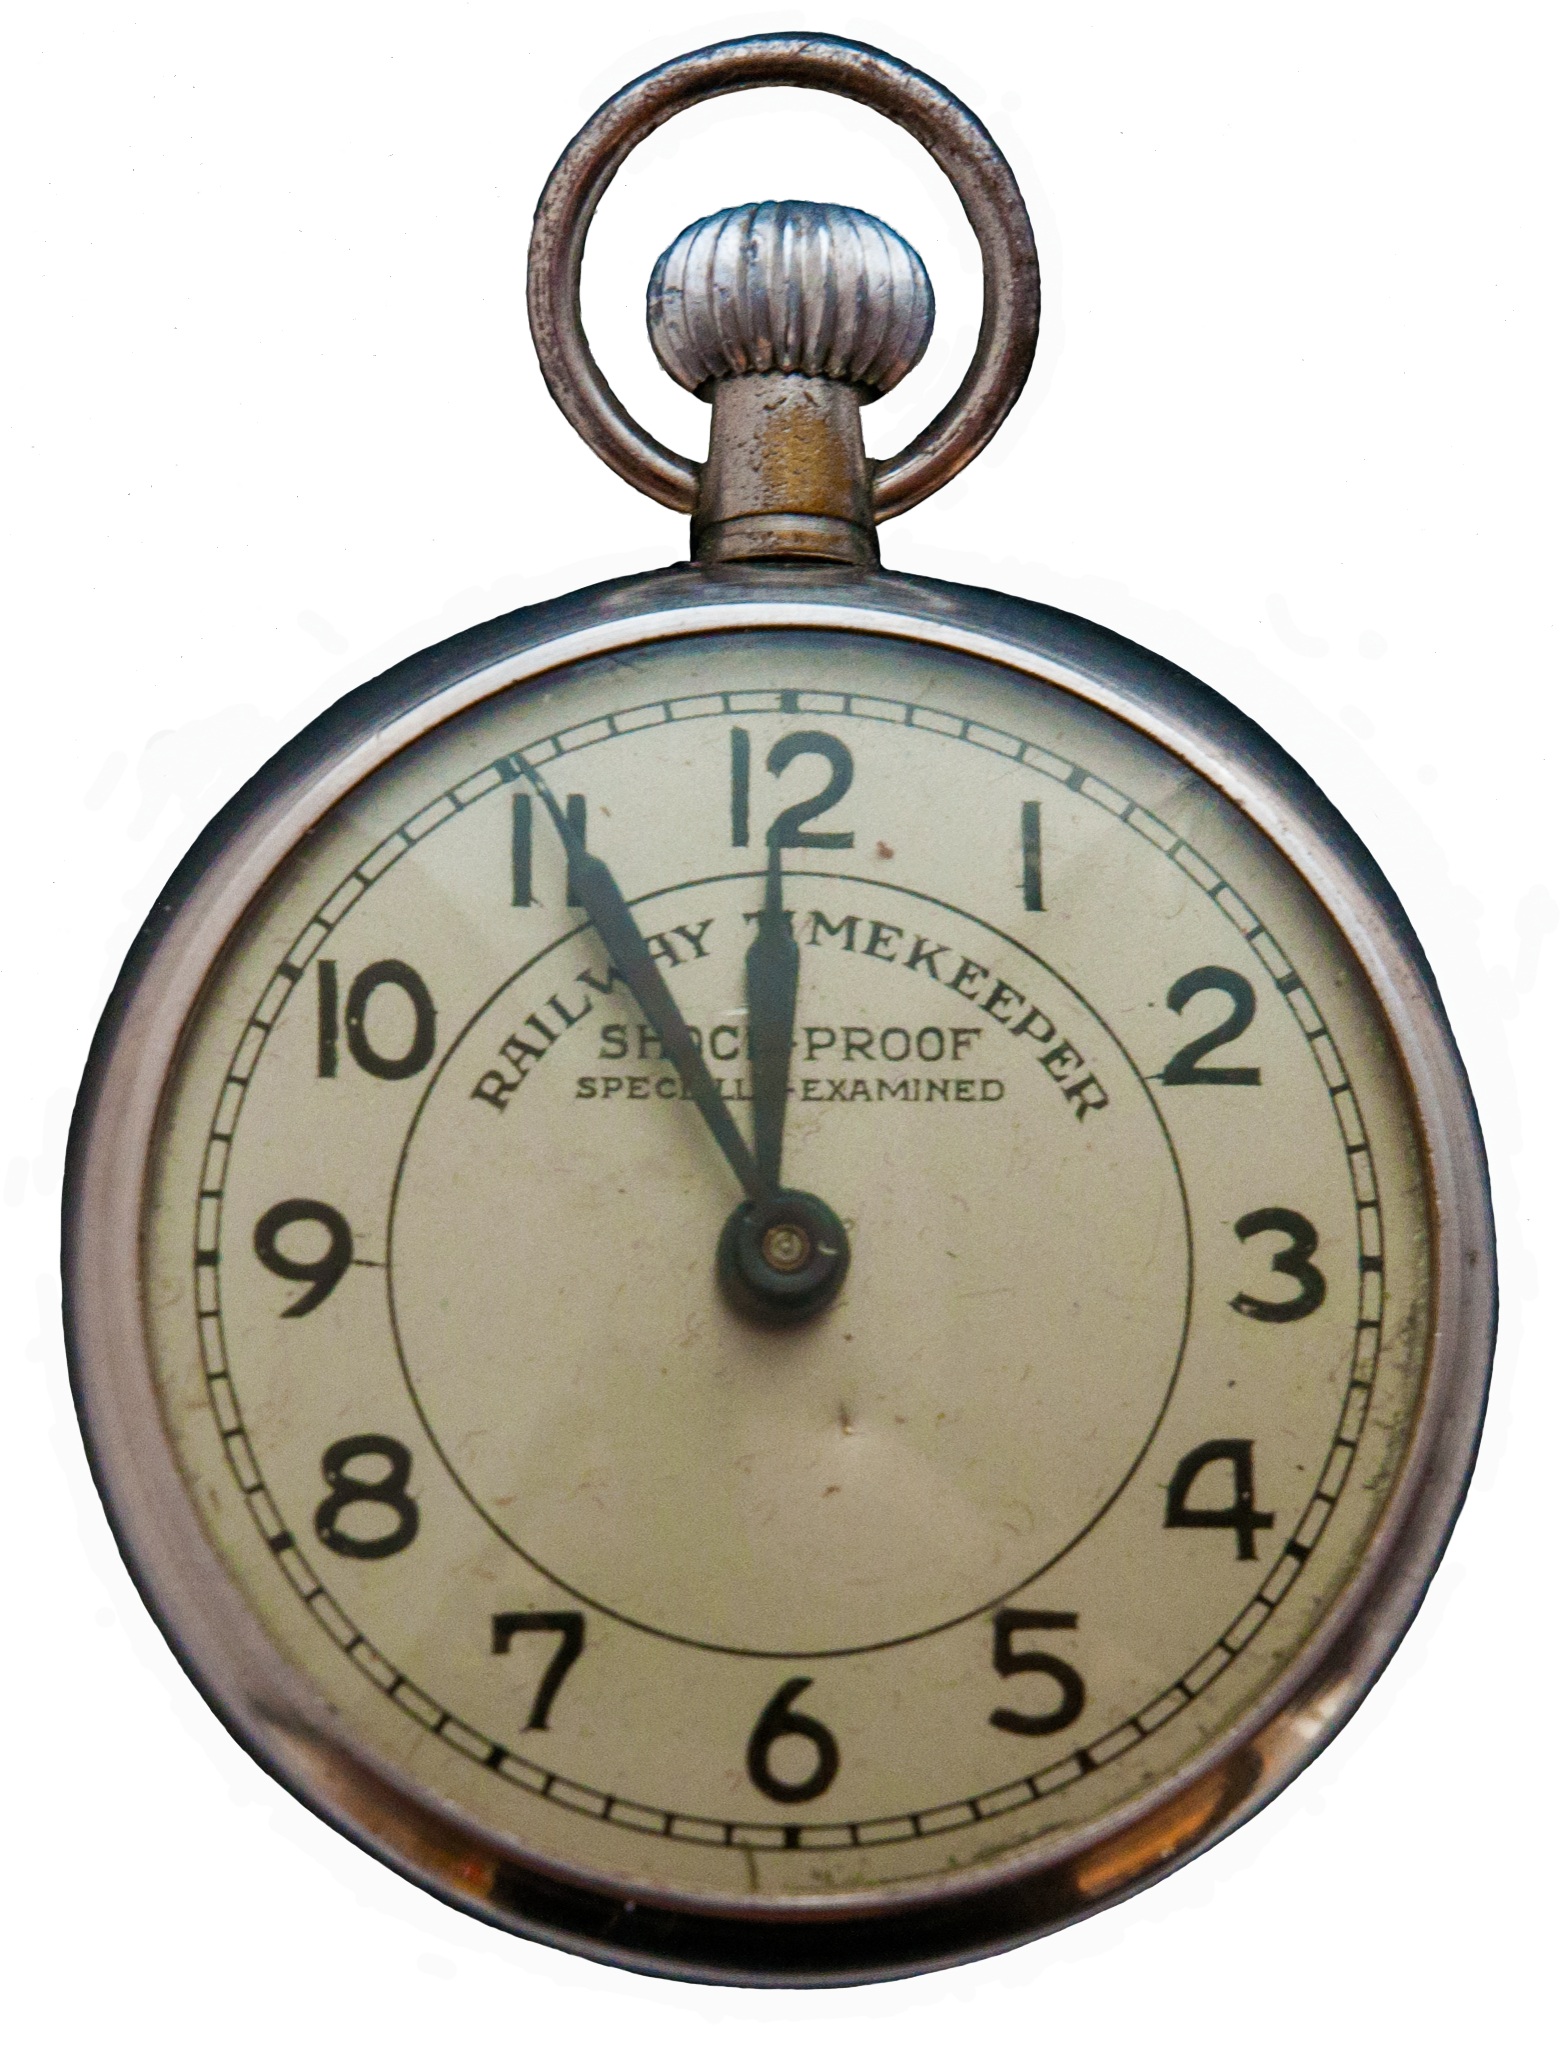
clock, old, alarm clock, nostalgia, close, decor, pocket watch, horology, man made object, 5vor12, home accessories